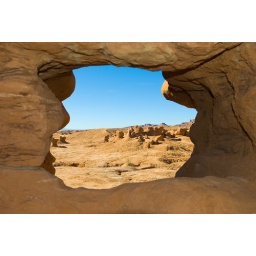
A window of rock in the Goblin Valley